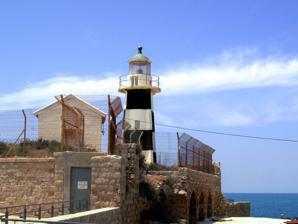
Building: Akko Light
Country: Israel
Year built: 1864
Lighthouse in the port of Acre, Israel Lighthouse Akko Light Akko Light in 2009 Location Acre, Israel Coordinates 32°55′9.43″N 35°3′59.22″E / 32.9192861°N 35.0664500°E / 32.9192861; 35.0664500 Tower Constructed 1864 (first) Foundation concrete Construction concrete tower Height 33 feet (10 m) Shape cylindrical tower with four ribs, balcony and lantern Markings tower black and white checkerboard, grey metallic lantern dome Heritage heritage site in Israel Light First lit 1912 (current) Focal height 51 feet (16 m) Range 10 nautical miles (19 km) Characteristic Fl (2) W 7s. Akko Light ( Hebrew : מגדלור עכו ) or Acre Light , is an active lighthouse in the port of Acre, Israel . It is located on the South-West corner of the city's ancient walls, at what is believed to be the former site of an Ottoman Burj-El-Sanjak (Flag Tower, Hebrew : מגדל הדגל ). History The station was established in 1864. As charts of the area were based on measures from 1862, the French navy chart of 1866 does not mentioned it, and it only appeared later on amended charts. The current structure was established in 1912. Structure and display The main structure is a 33 feet (10 m) tapering cylindrical concrete tower with four ribs. It is painted in a black and white checkered pattern and topped with a gray metallic lantern room and a gallery. A small white painted equipment shack stands next to the tower. The light is displayed at 51 feet (16 m). The light characteristic shown is two white flashes every seven seconds (Fl.(2)W.7s), visible for 10 nautical miles (19 km; 12 mi). The lighthouse is closed to the public, but there is a stone stairwell going down from the base directly into the sea. See also Israel portal List of lighthouses in Israel References Wikimedia Commons has media related to Acre Lighthouse .